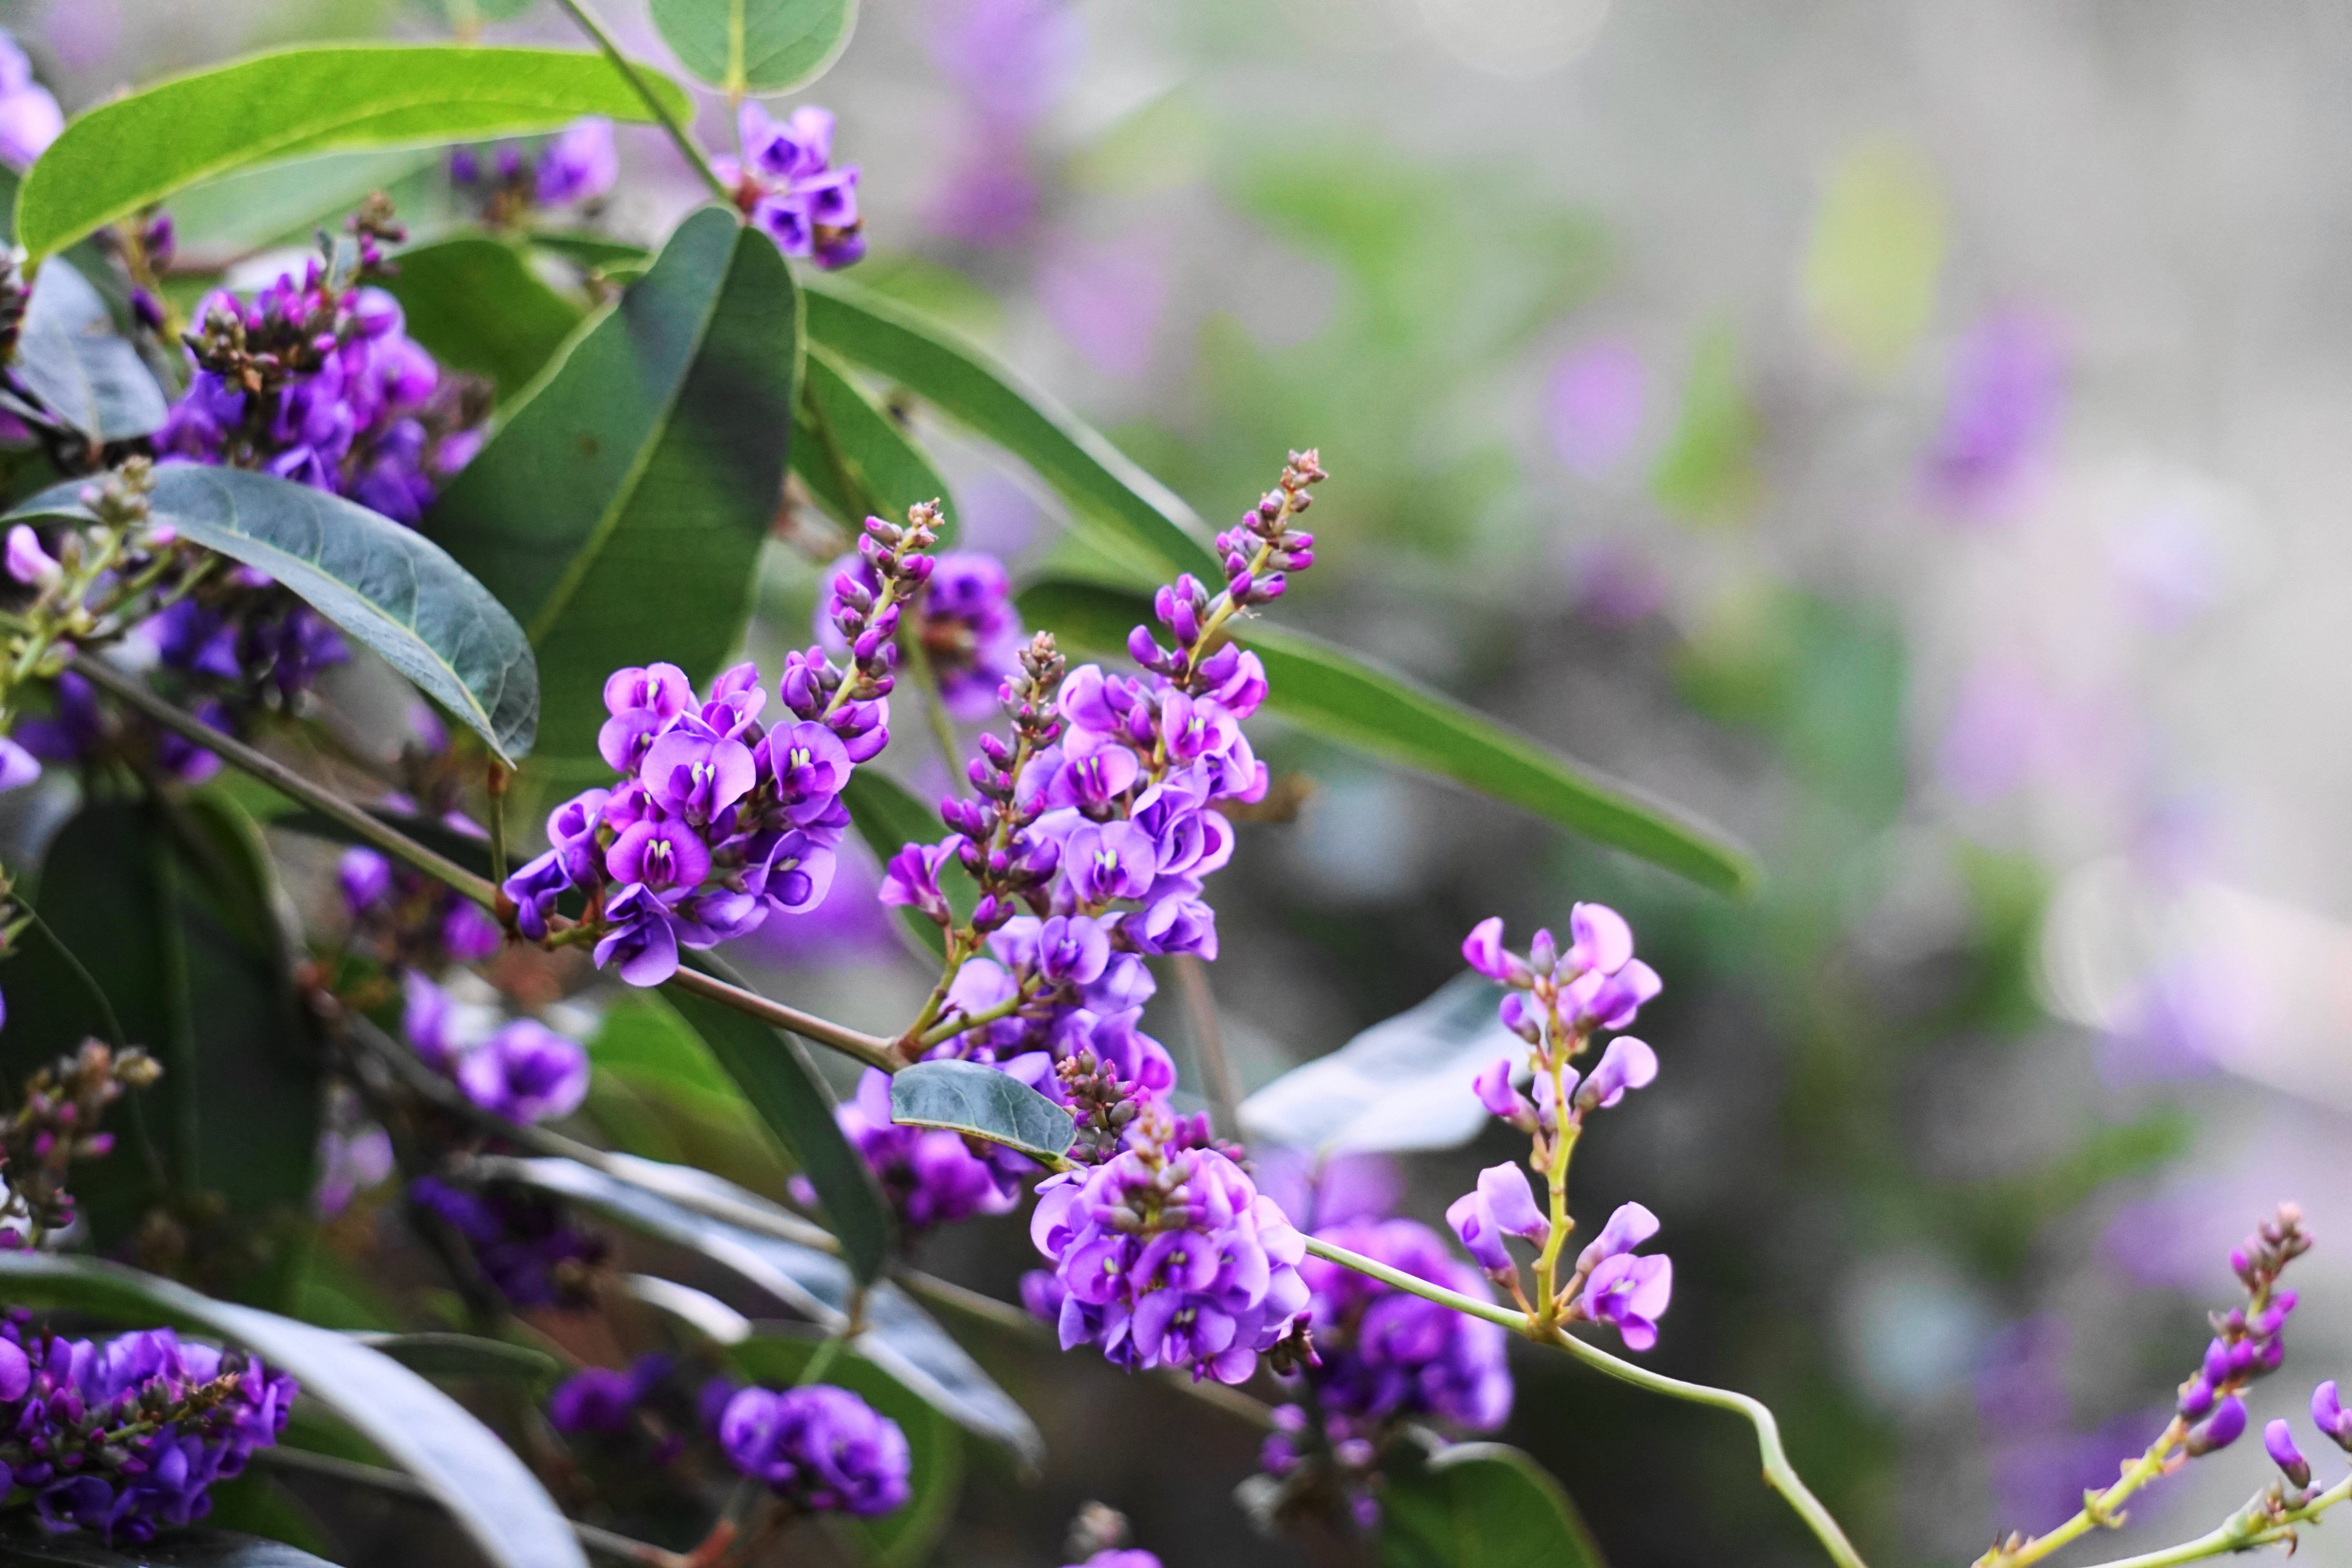
flower, flora, plant, lilac, botany, blossom, land plant, herb, english lavender, flowering plant, nectar, wildflower, insect, shrub, macro photography